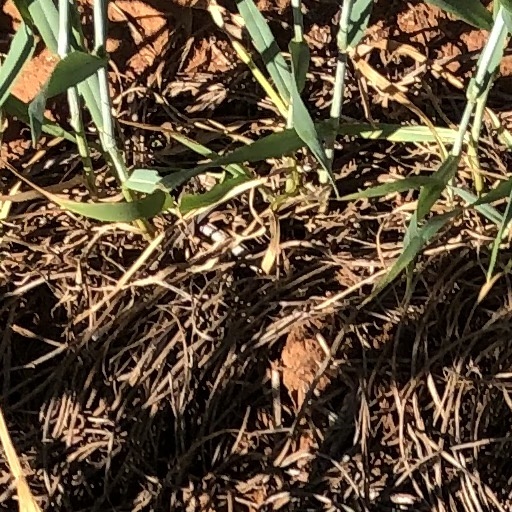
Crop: wheat